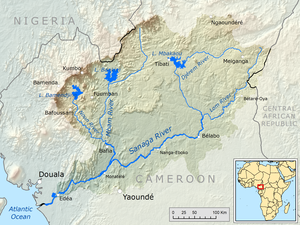
Le Lom est une rivière du Cameroun.
La Sanaga est l'un des principaux fleuves du Cameroun, également appelé Djerem dans son cours supérieur.